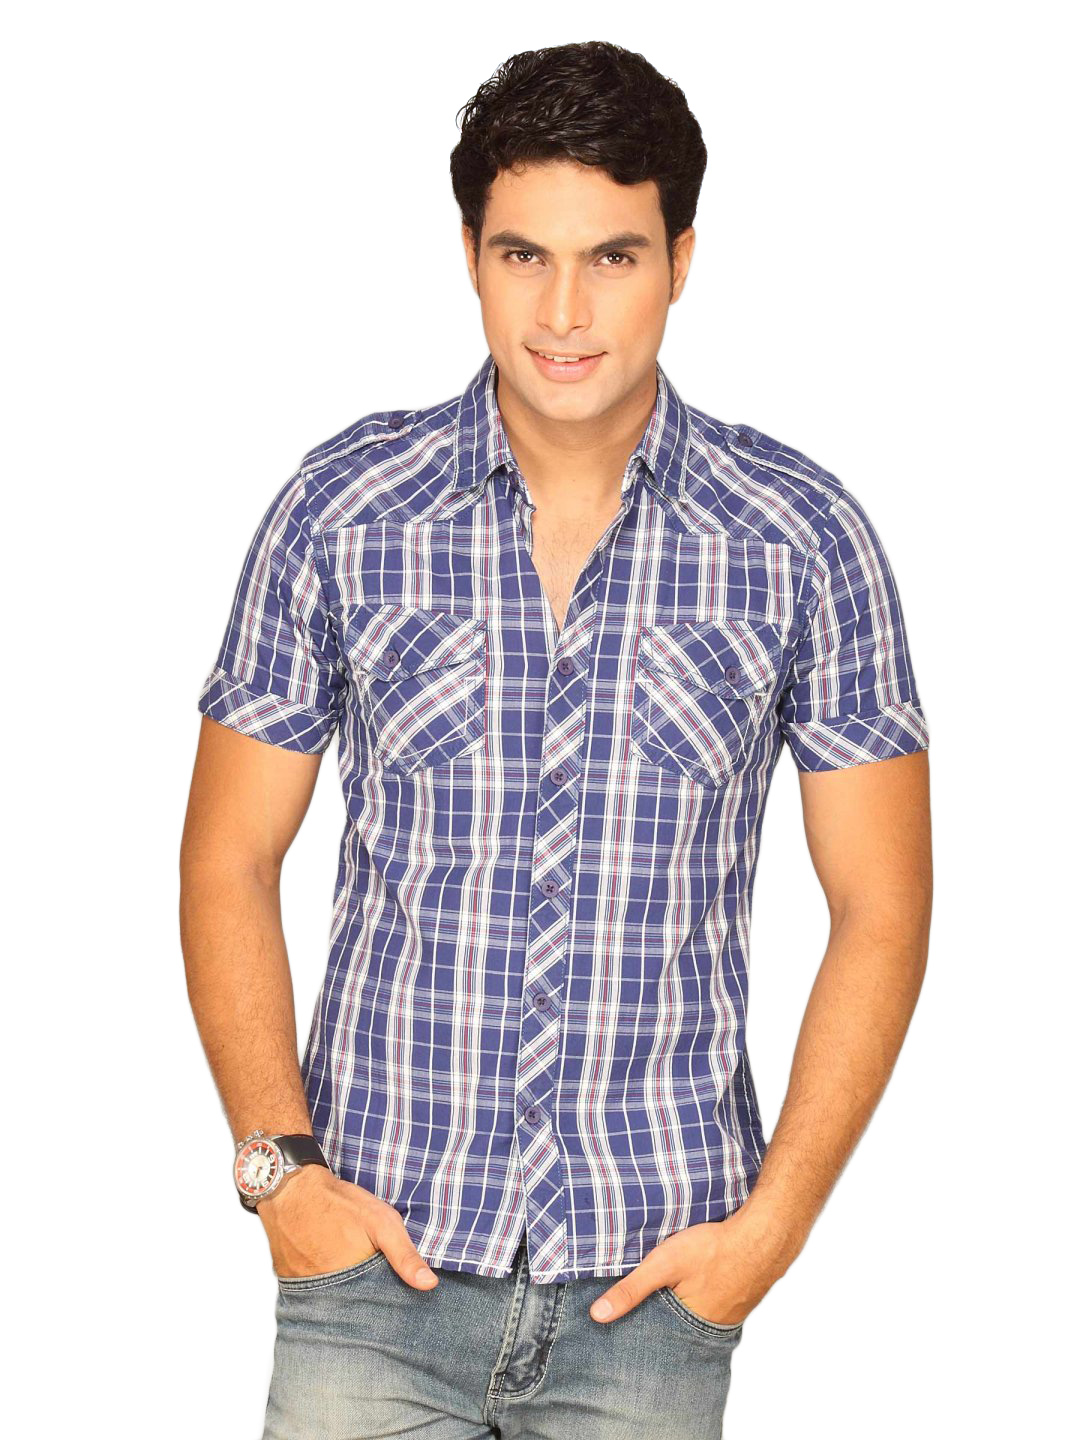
Locomotive Men Blue Checked Shirt
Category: Apparel / Topwear / Shirts
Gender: Men
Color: Blue
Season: Summer 2011
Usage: Casual